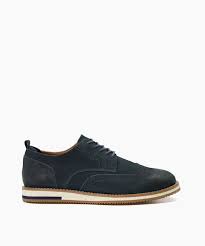
Label: Brogue